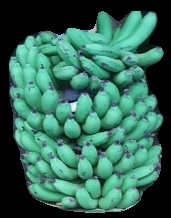
Variety: pachbale
Grade: grade1